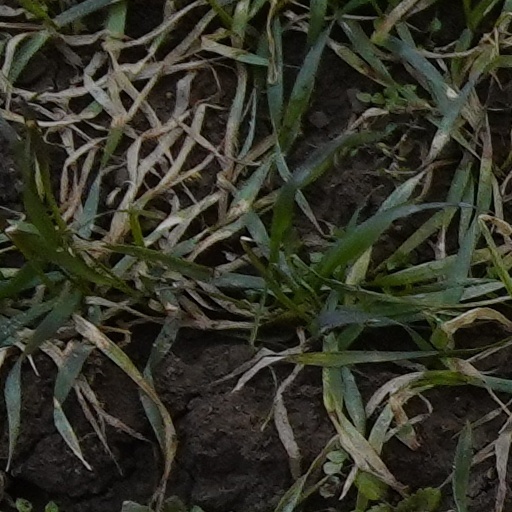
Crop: wheat